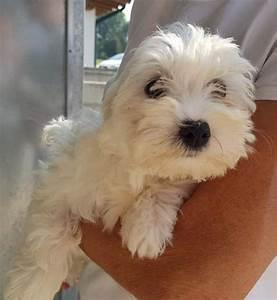
dog